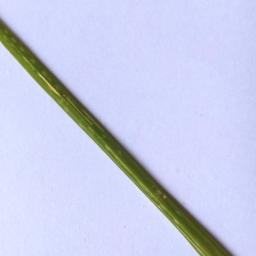
Label: Rice___Leaf_Blast